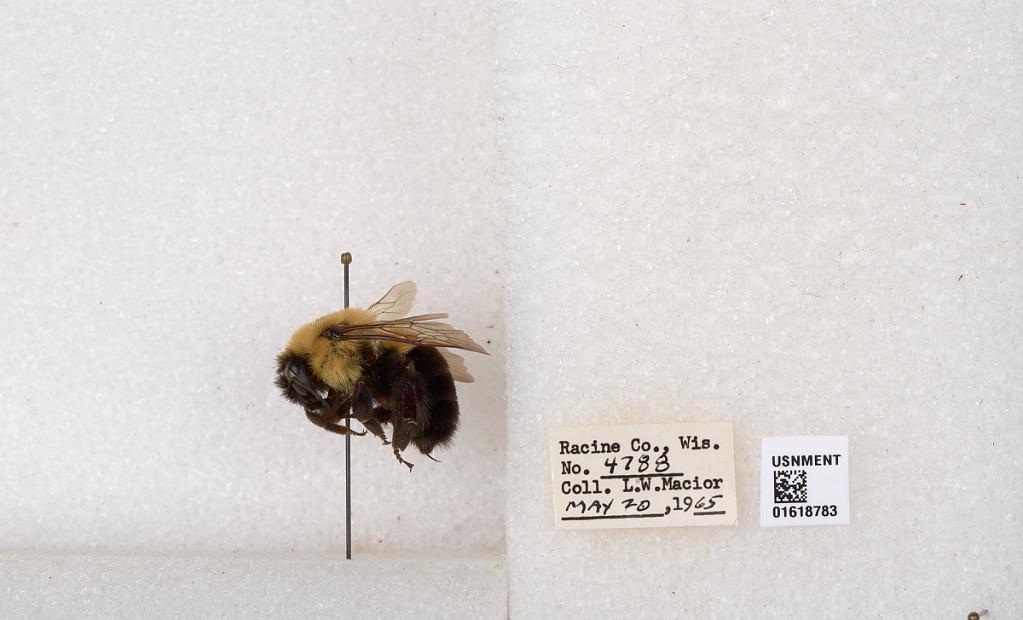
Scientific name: Bombus impatiens Cresson
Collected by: L. Macior
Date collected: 1965-5-20
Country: United States
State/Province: Wisconsin
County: Racine
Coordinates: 42.7299, -87.8123